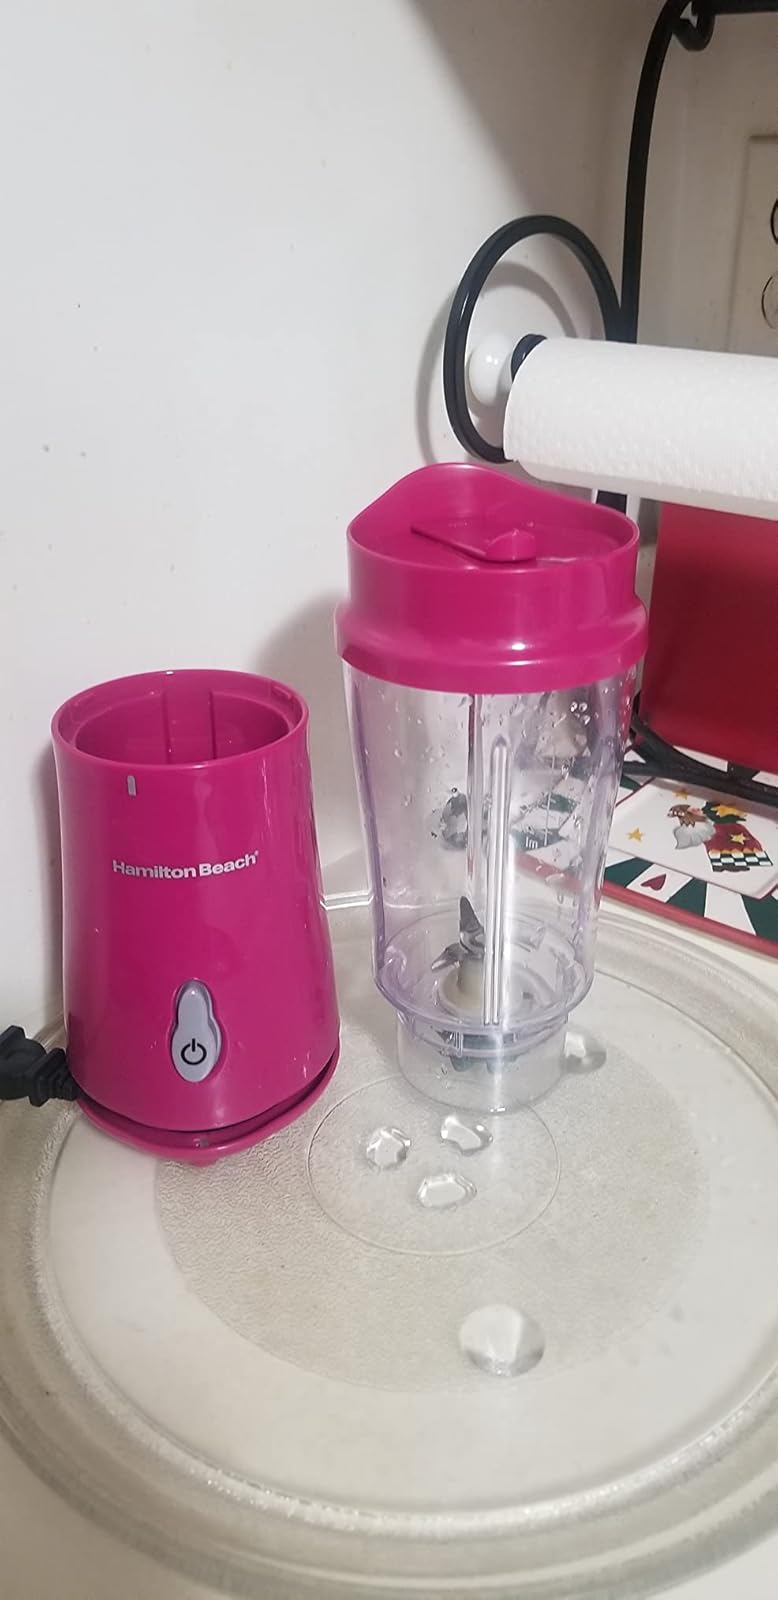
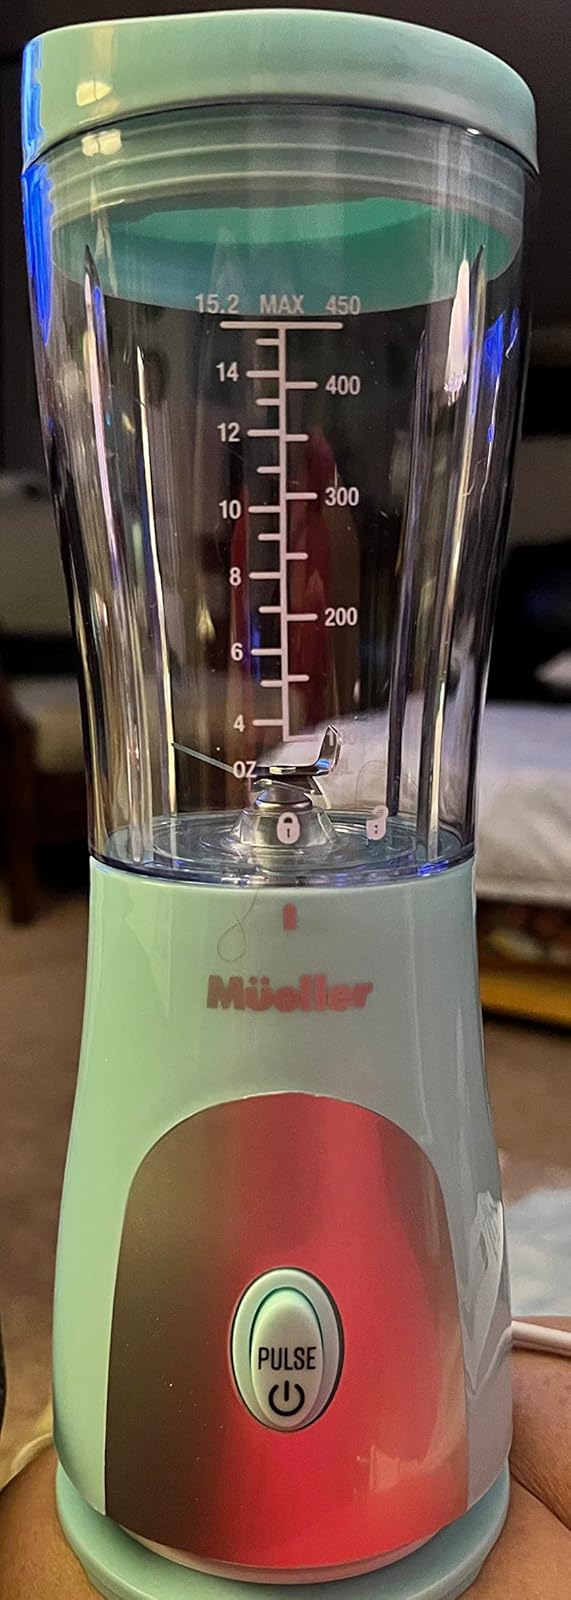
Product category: items_blender
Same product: no